Bruce Billson

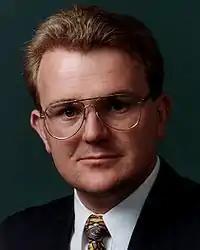
Billson shortly after his election to Parliament.

Billson was appointed the Parliamentary Secretary to the Minister for Foreign Affairs in 2004. In 2005, he was also appointed Parliamentary Secretary to the Minister for Immigration and Multicultural and Indigenous Affairs, and in 2006, he was promoted to Minister for Veterans' Affairs/Minister Assisting the Minister for Defence – positions he retained until the defeat of the Howard government in the 2007 federal election.